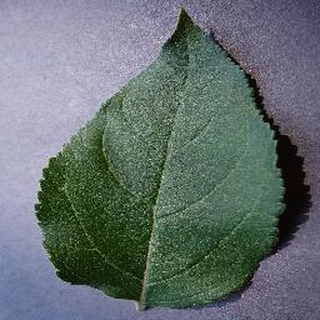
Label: healthy_apple